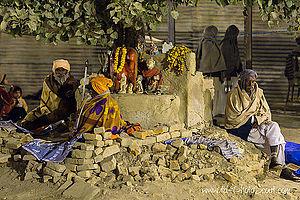
Les arbres sont significatifs dans de nombreuses mythologies et religions du monde et ont reçu des significations profondes et sacrées à travers les âges. Les êtres humains, observant la croissance et la mort des arbres, et la mort annuelle et la renaissance de leur feuillage, les ont souvent vus comme de puissants symboles de croissance, de mort et de renaissance. Les arbres à feuillage persistant, qui restent largement verts tout au long de ces cycles, sont parfois considérés comme des symboles de l'éternité, de l'immortalité ou de la fertilité. L'image de l'arbre de vie ou arbre du monde se produit dans de nombreuses mythologies.